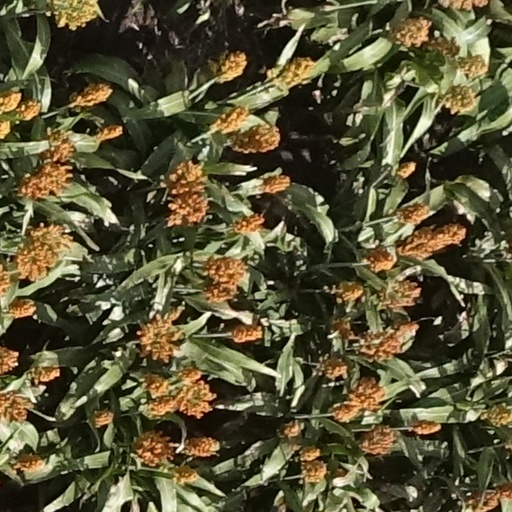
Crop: sorghum